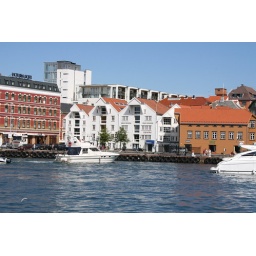
The M-L offices are in the white building